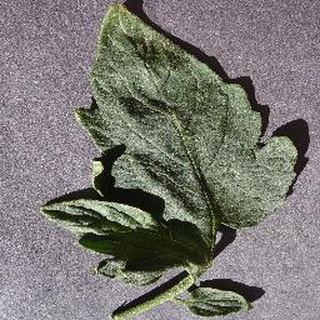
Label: healthy_tomato